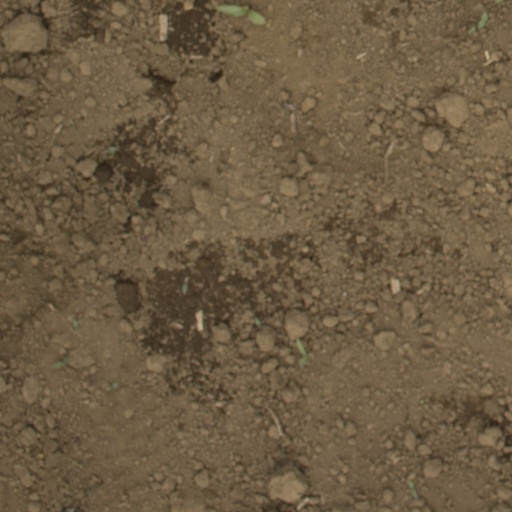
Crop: Jerusalem artichoke